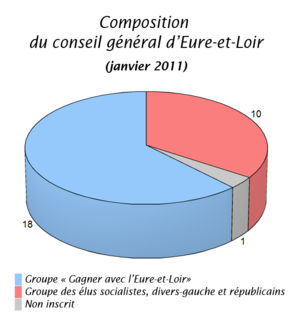
Composition du conseil général d'Eure-et-Loir (janvier 2011)
Les élections cantonales ont eu lieu les 20 et 27 mars 2011.